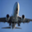
Label: airplane